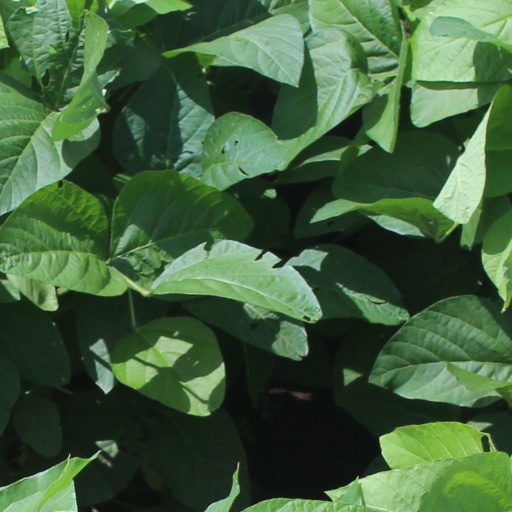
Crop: soybean